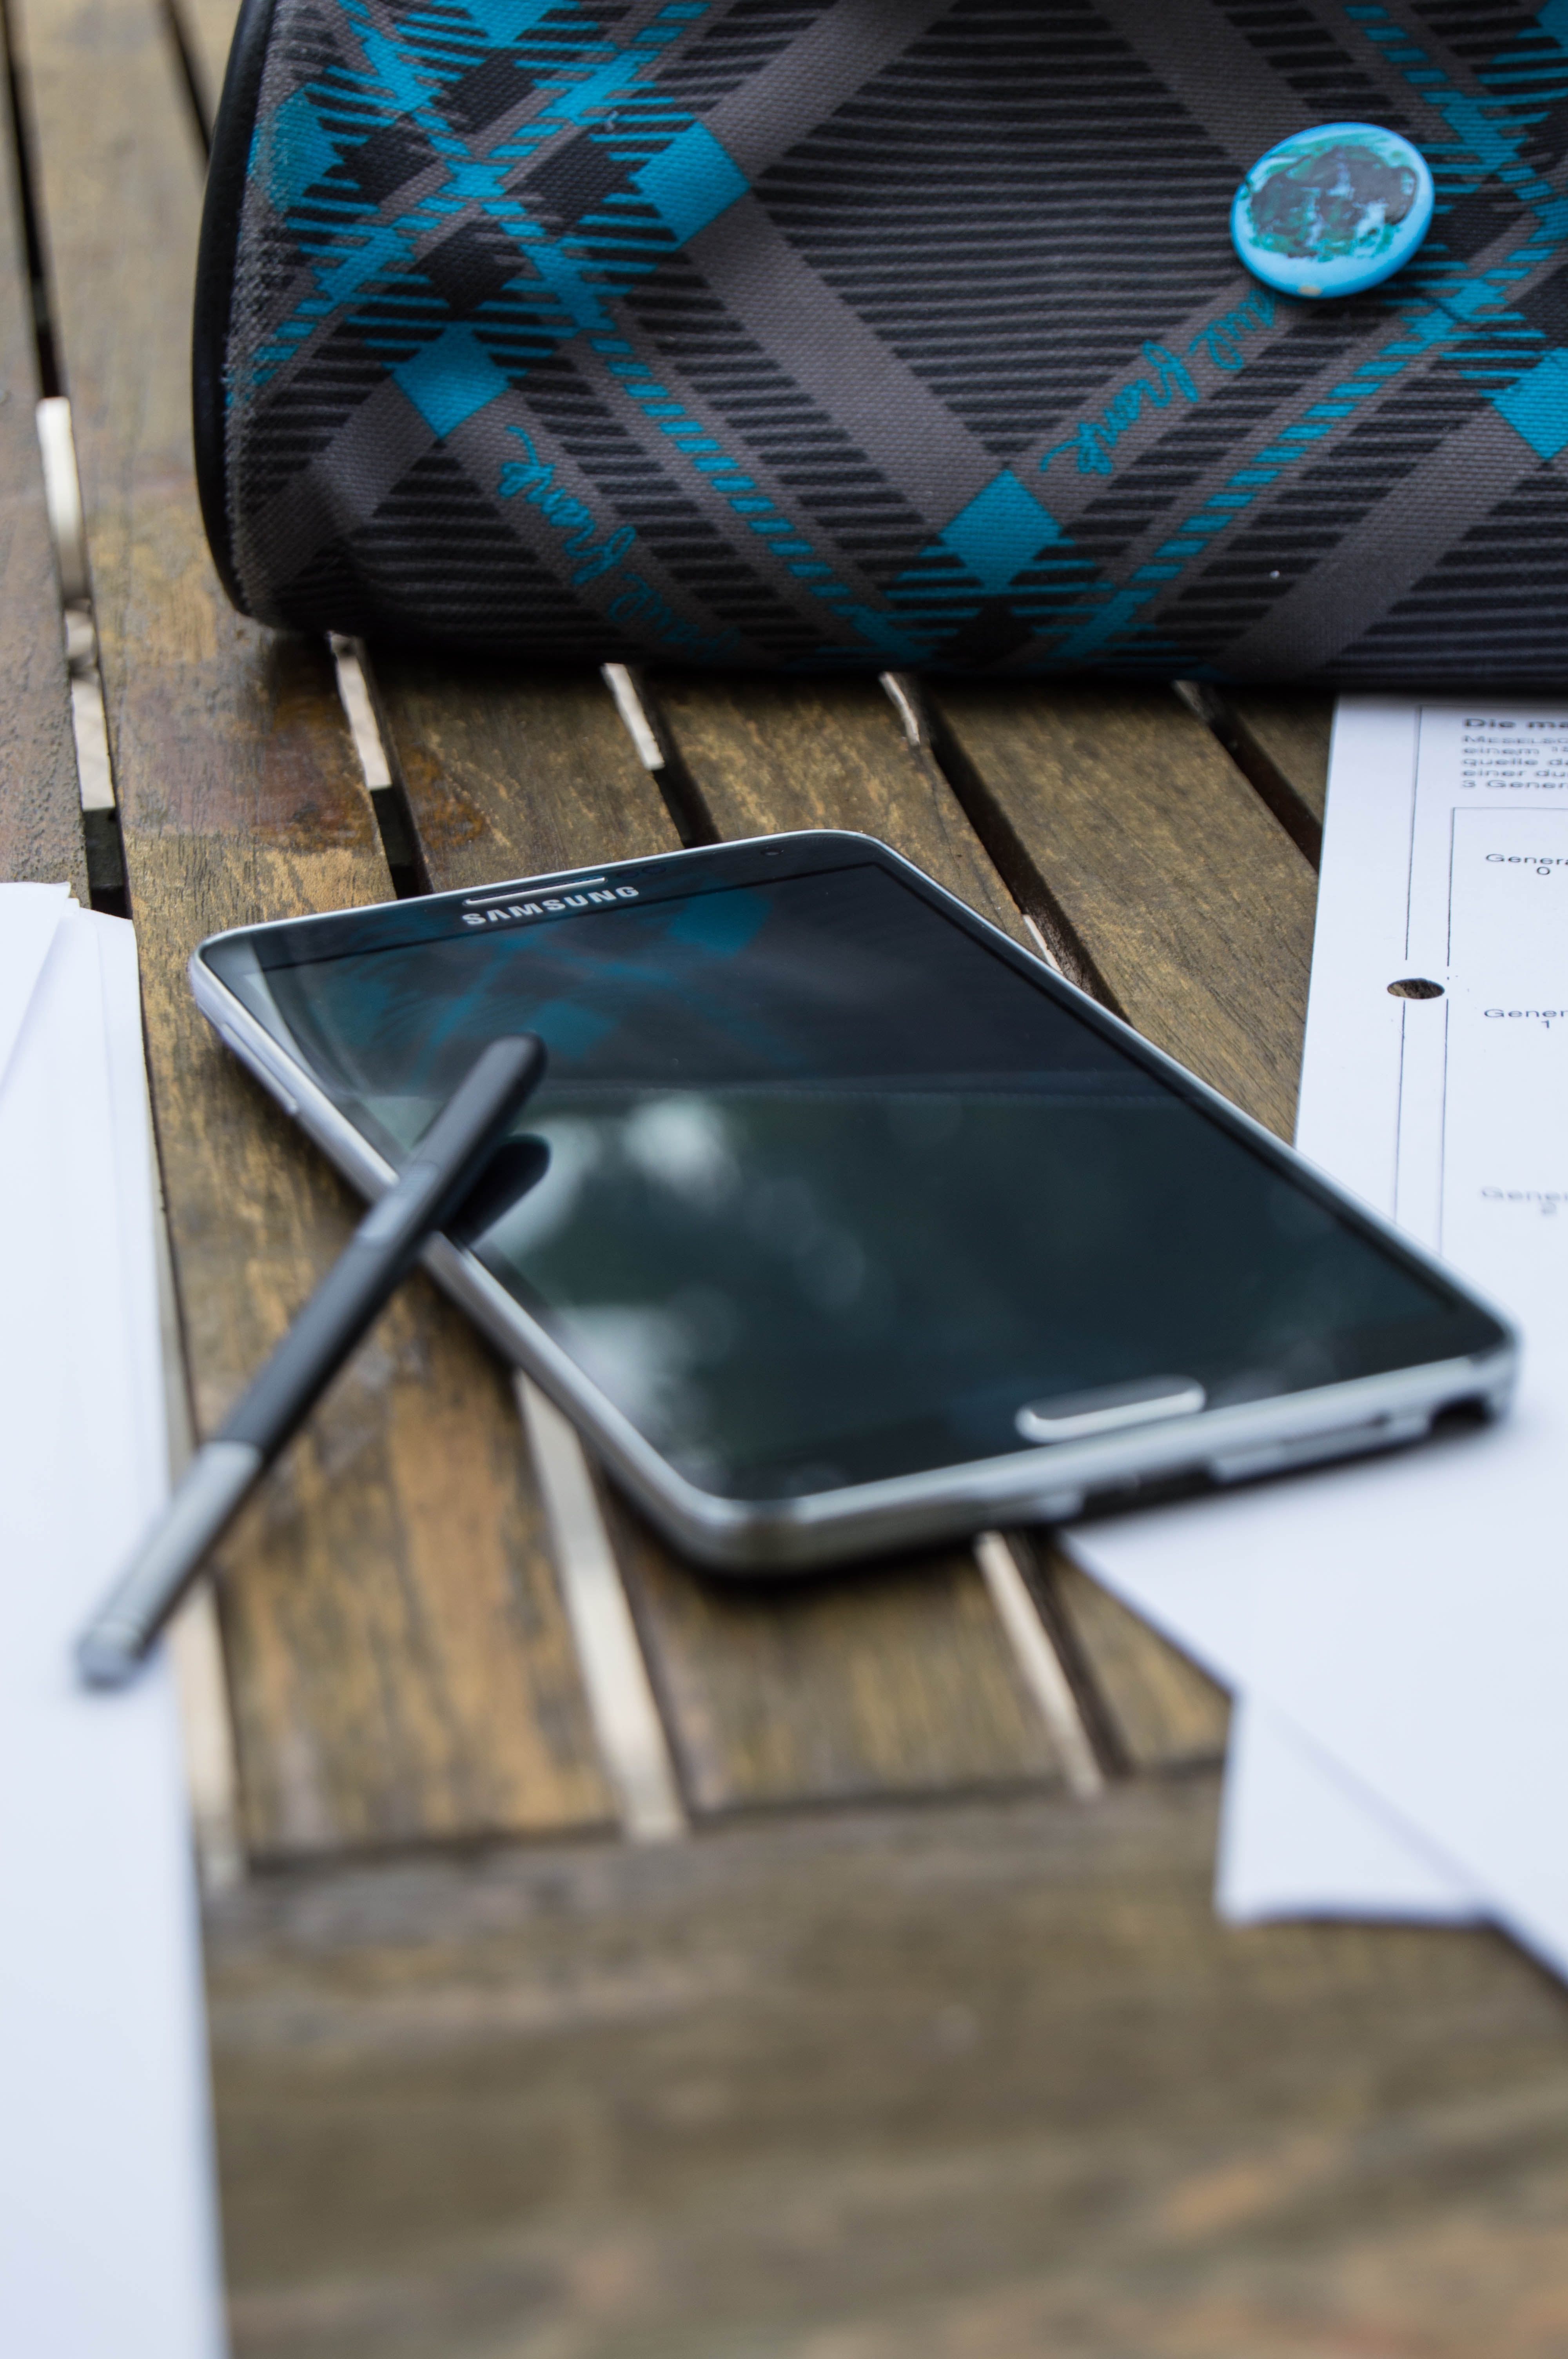
smartphone, mobile, screen, table, wing, chair, floor, phone, color, blue, furniture, mobile phone, monitor, product, samsung, design, touch screen, flooring